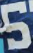
Number: 5